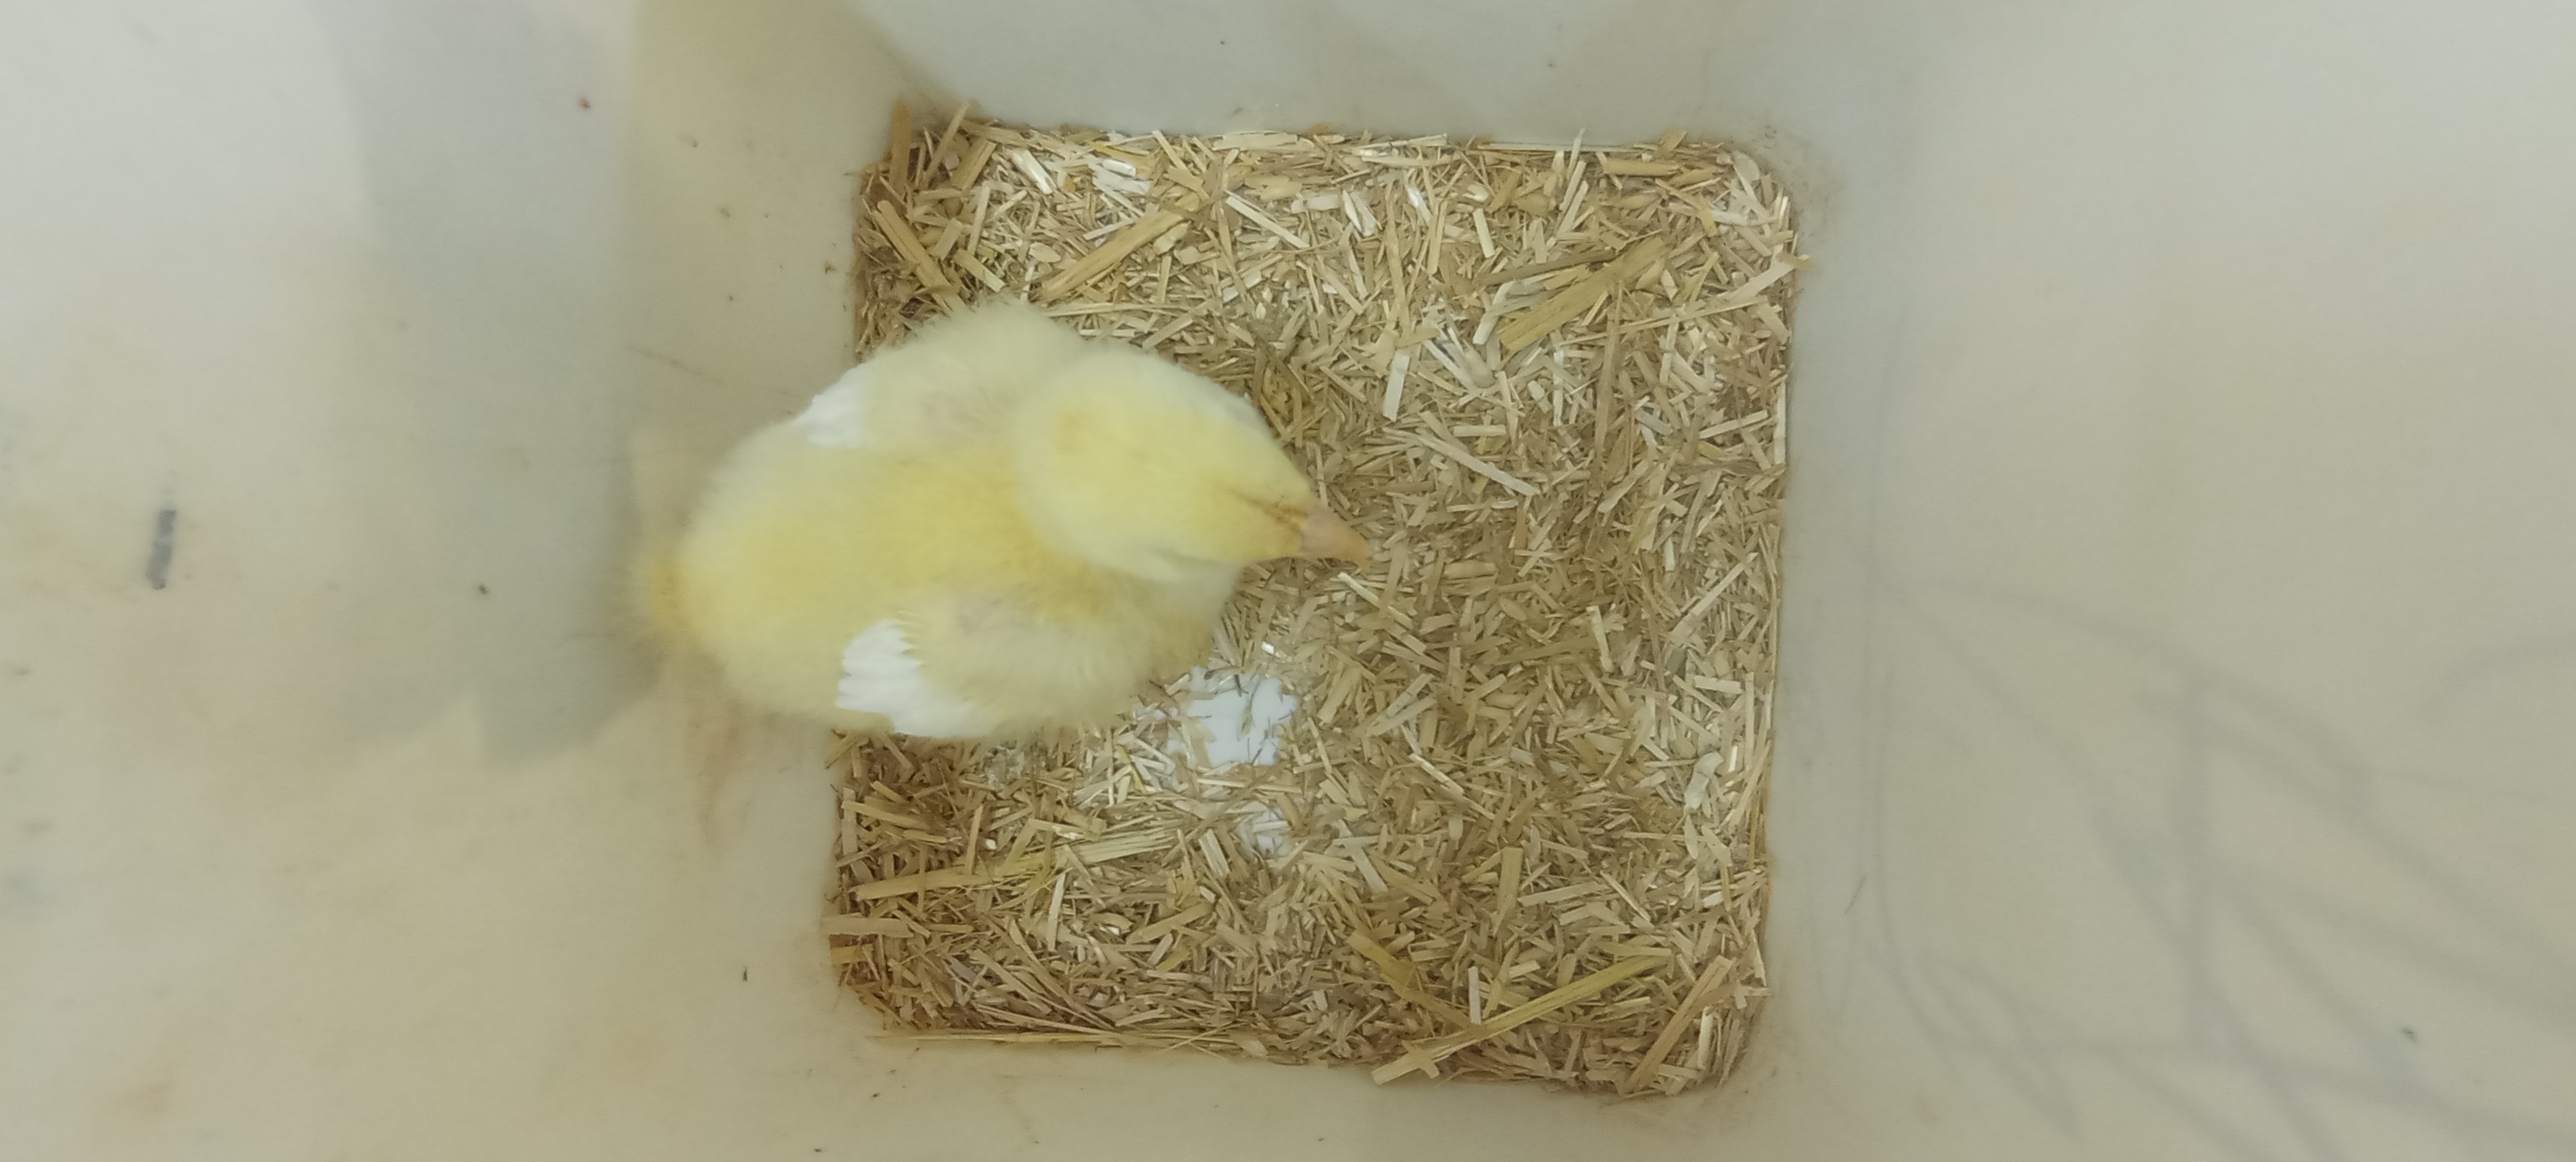
Weight: 210 g